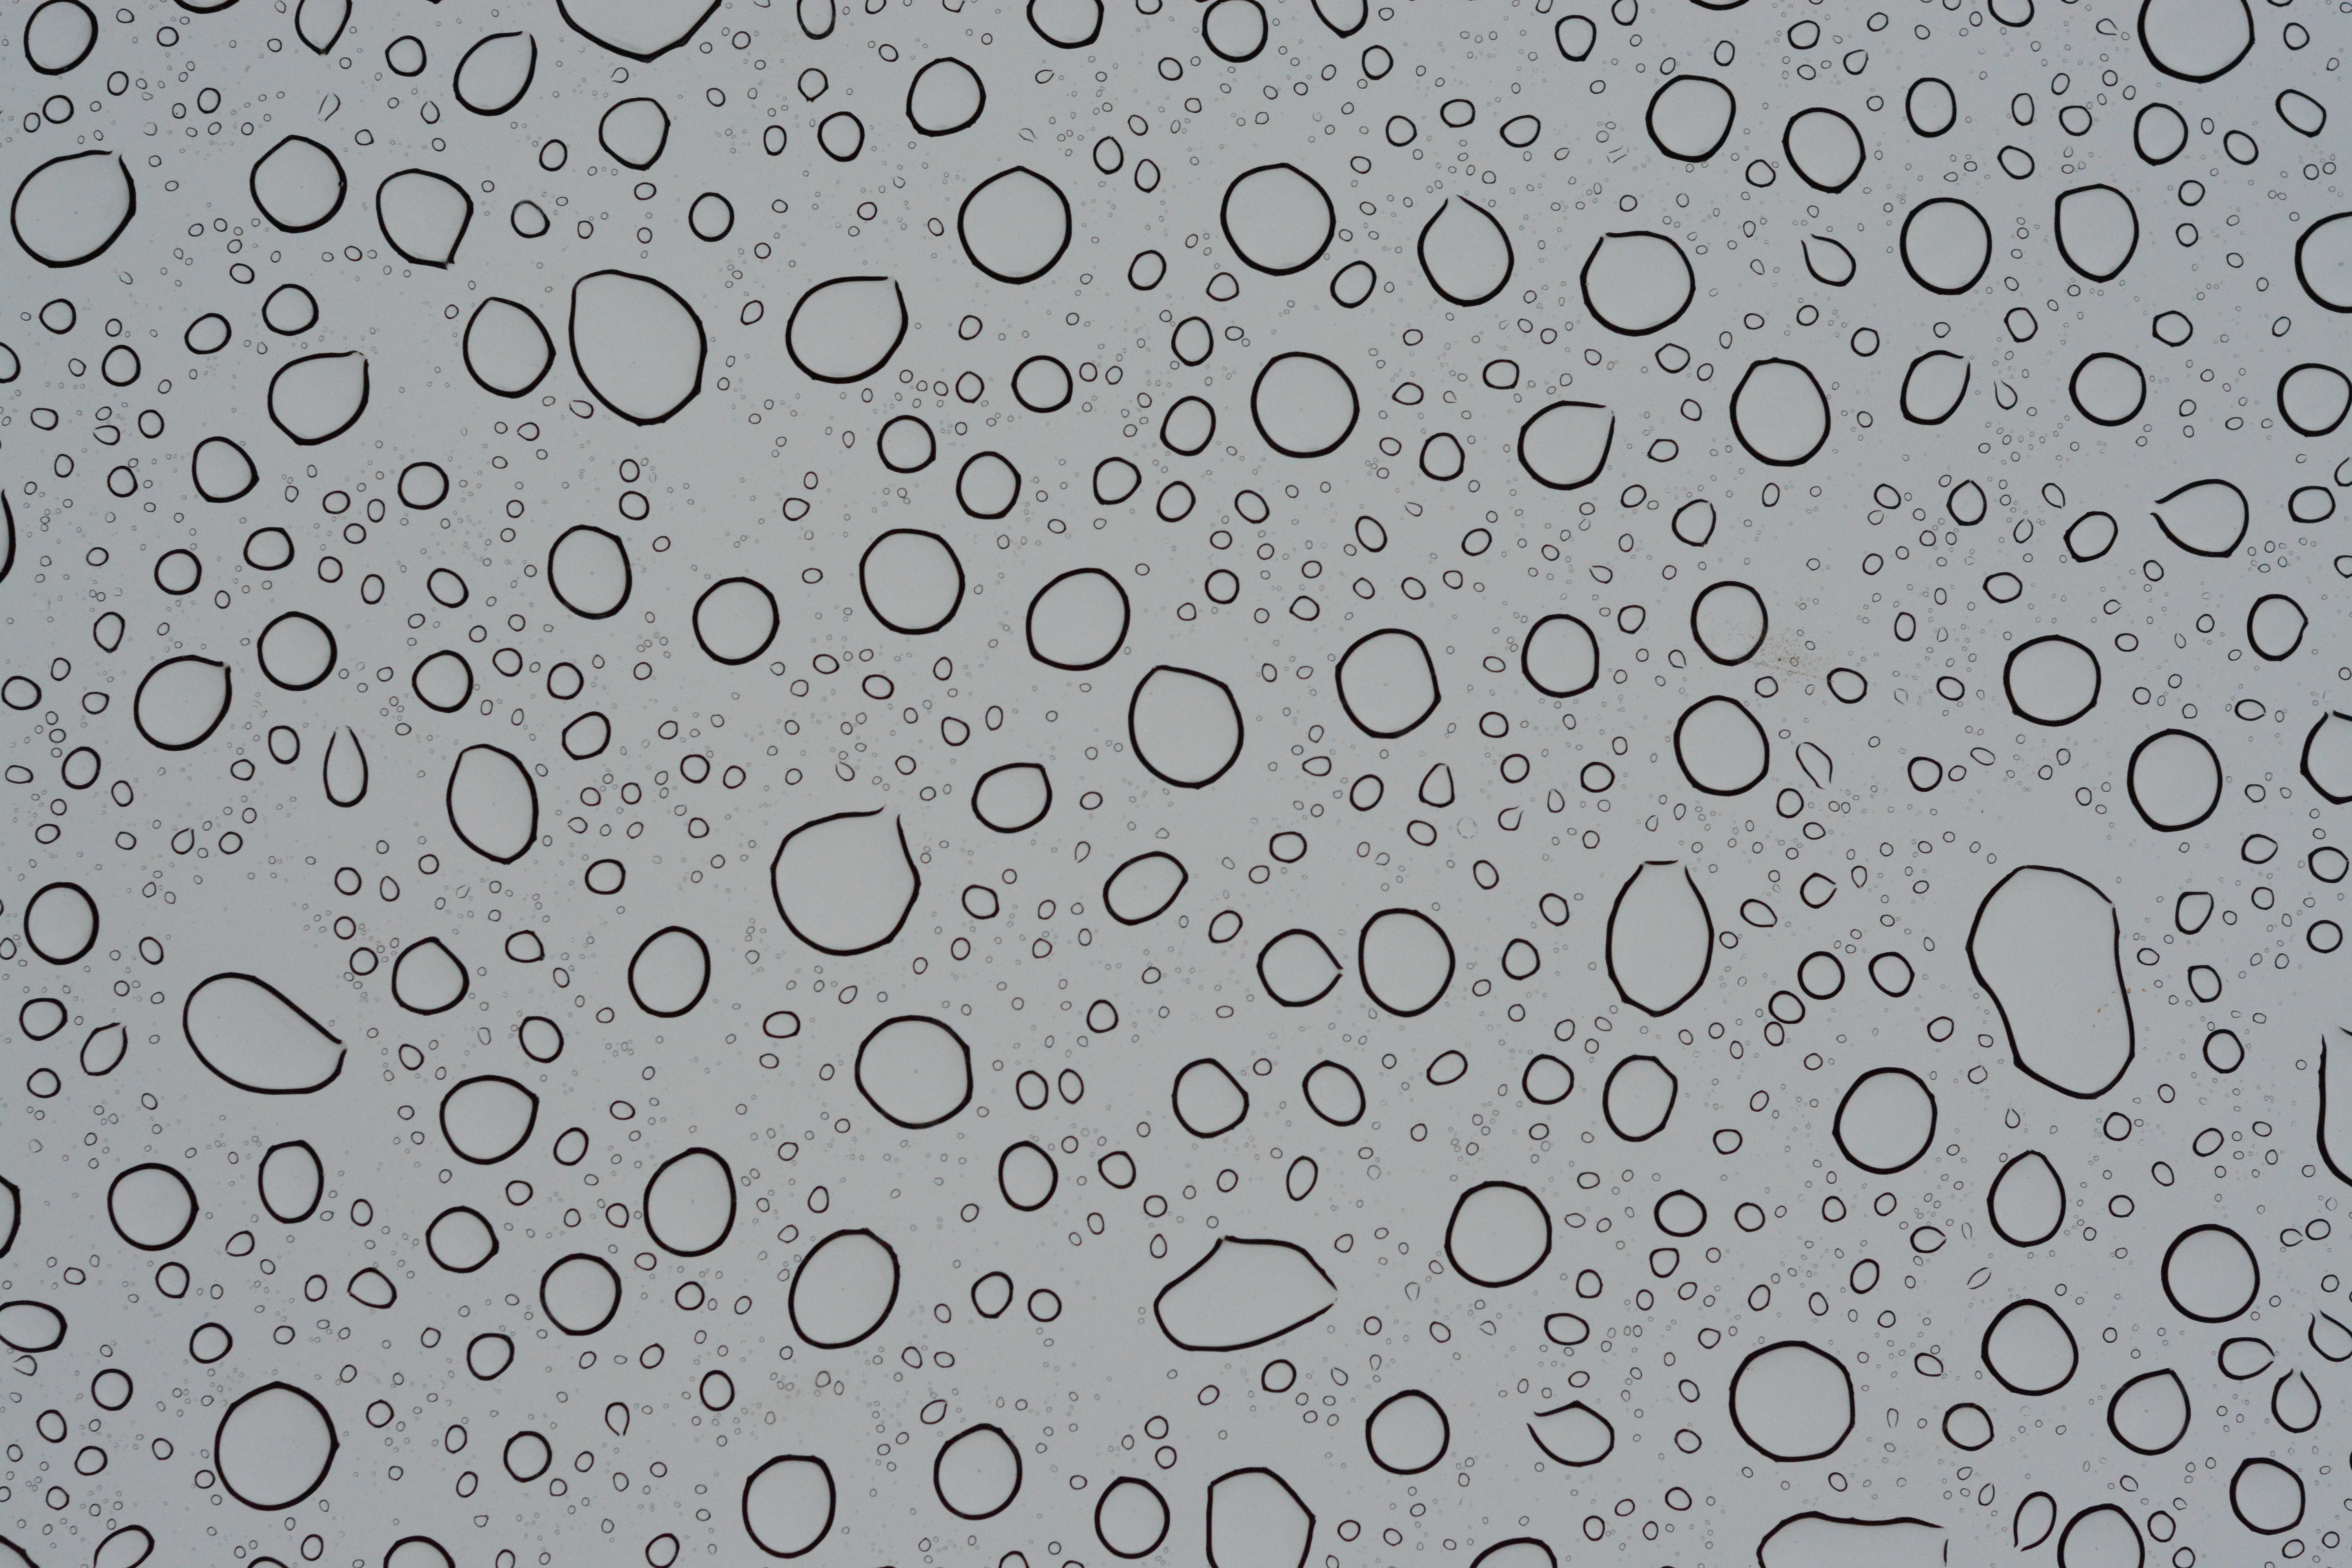
water, drop, black and white, rain, glass, number, wet, pattern, line, monochrome, circle, font, grey, text, drops, textire